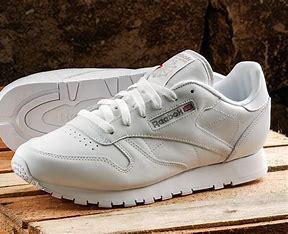
Brand: Reebok
Model: Classic